Gavar

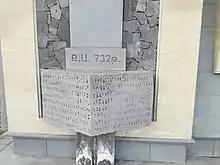
Cuneiform inscription marking the foundation of the ancient fortress city of Khaldi in Gavar

After the establishment of the ancient Kingdom of Armenia, the territory of modern-day Gavar was included within the Gegharkunik canton at the north of the historic Syunik province of Armenia Major.